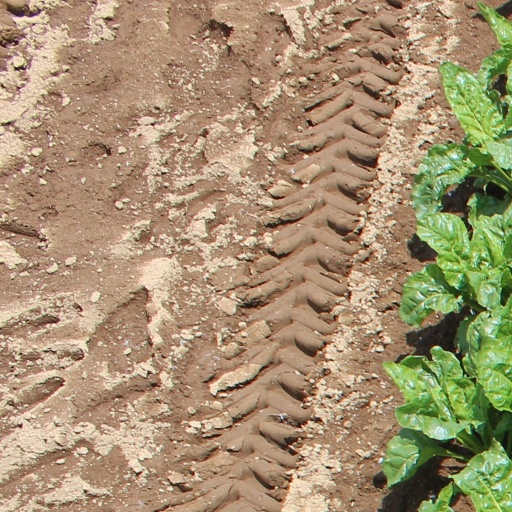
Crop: sugar beet